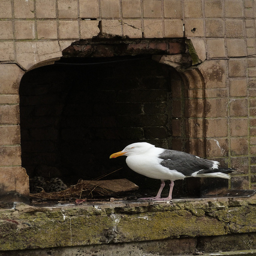
a white bird with an orange beak standing on a stone edge next to a hole in a wall.
A seagull perches before an opening in a masonry wall.
A bird perched on brick ledge with a hole in it.
Gray and white bird standing on a brick ledge.
a bird on a brick structure with a dark hole near by